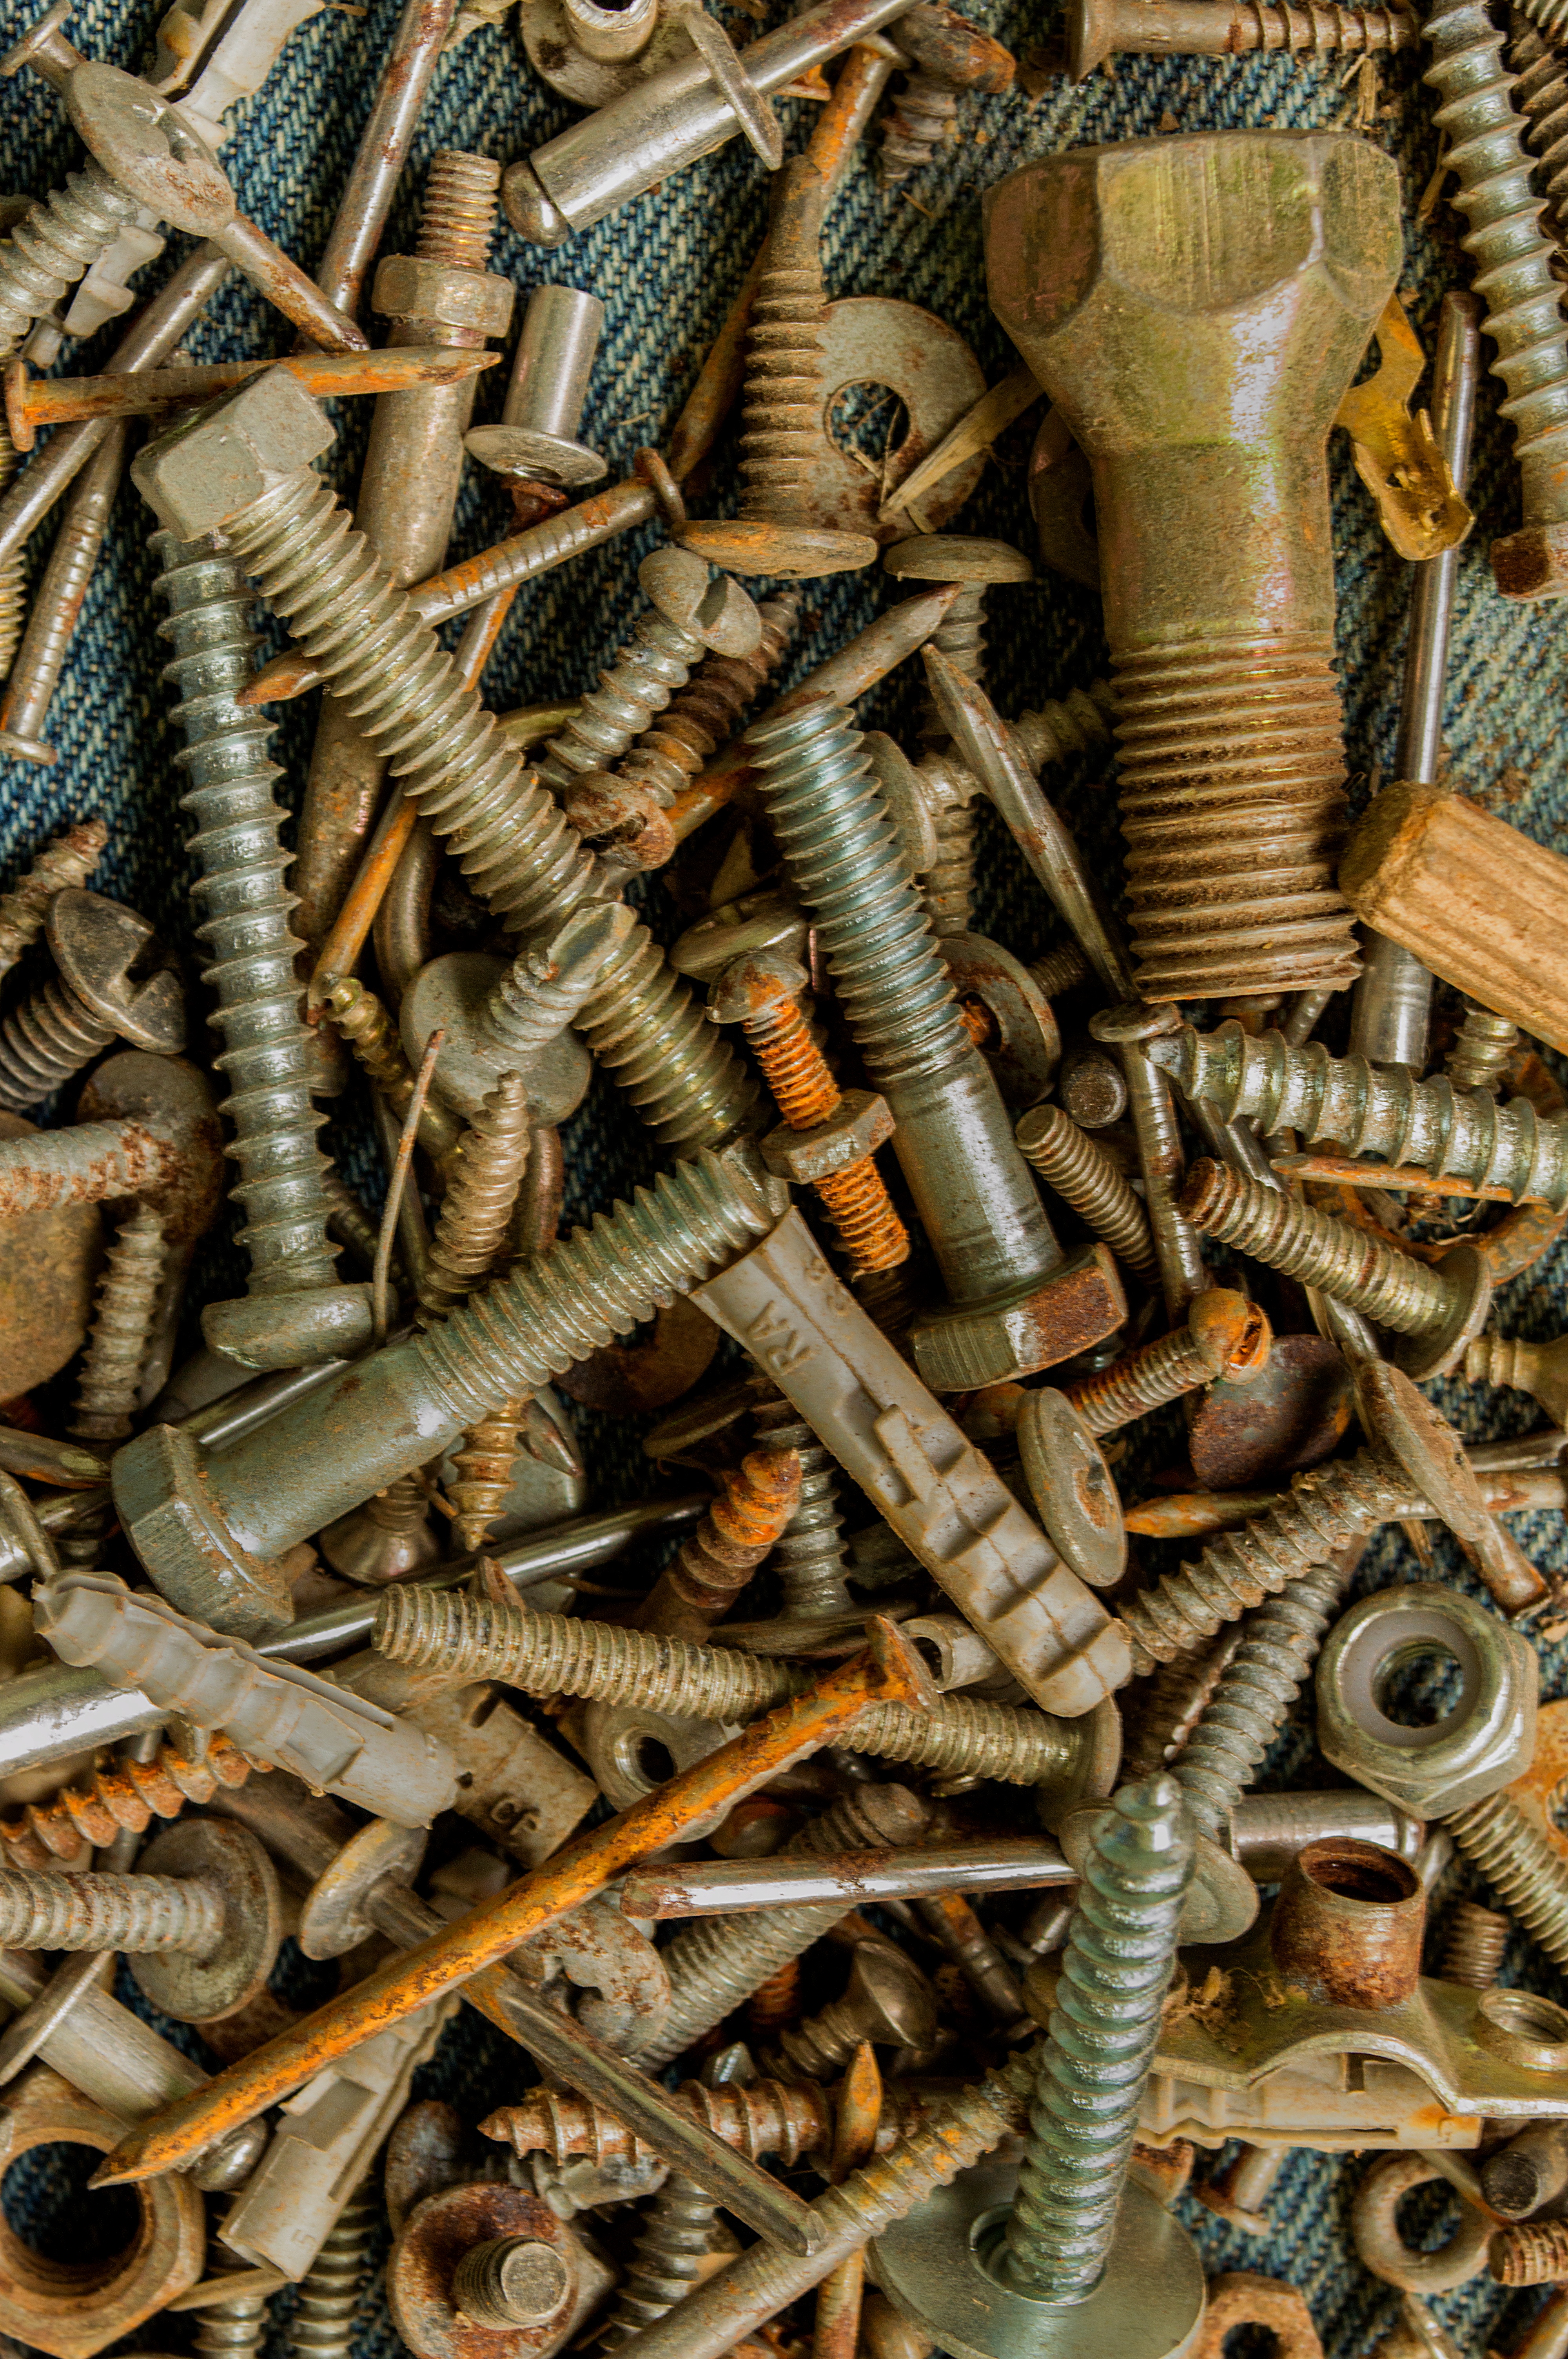
wood, carving, scrap, ancient history